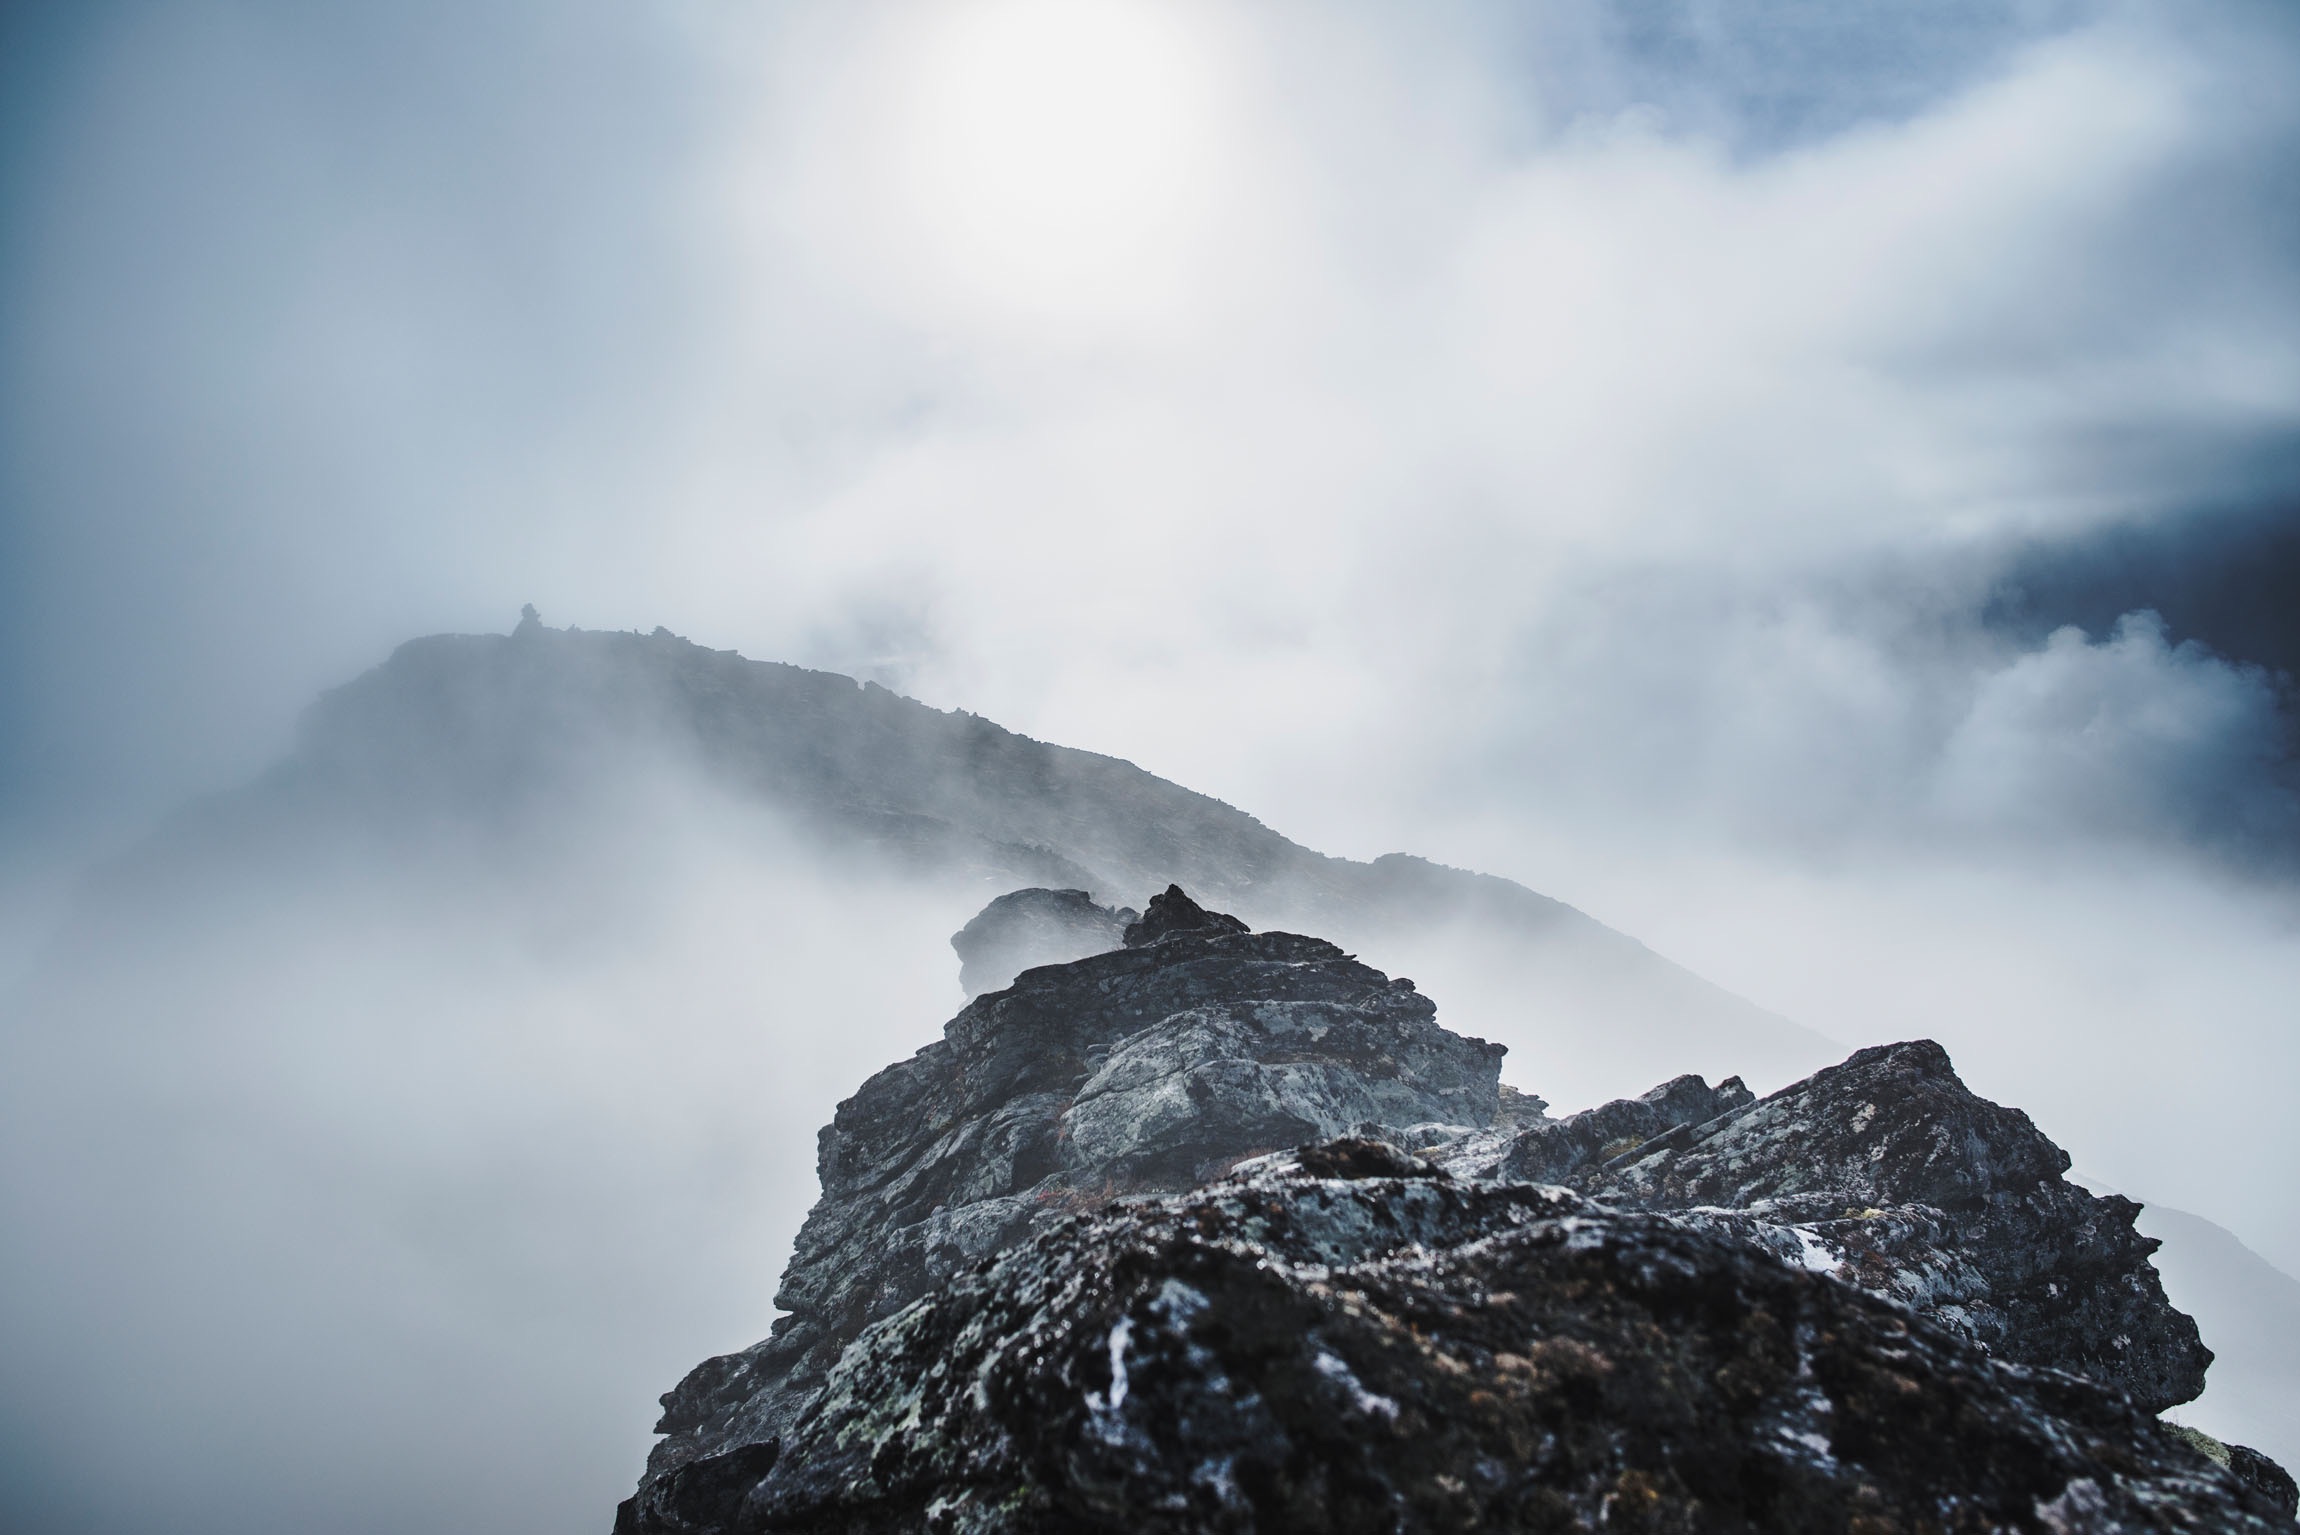
nature, rock, mountain, snow, cloud, sky, fog, adventure, peak, mountain range, foggy, weather, ridge, summit, mountaineering, alps, fell, landform, geographical feature, atmospheric phenomenon, mountainous landforms, geological phenomenon